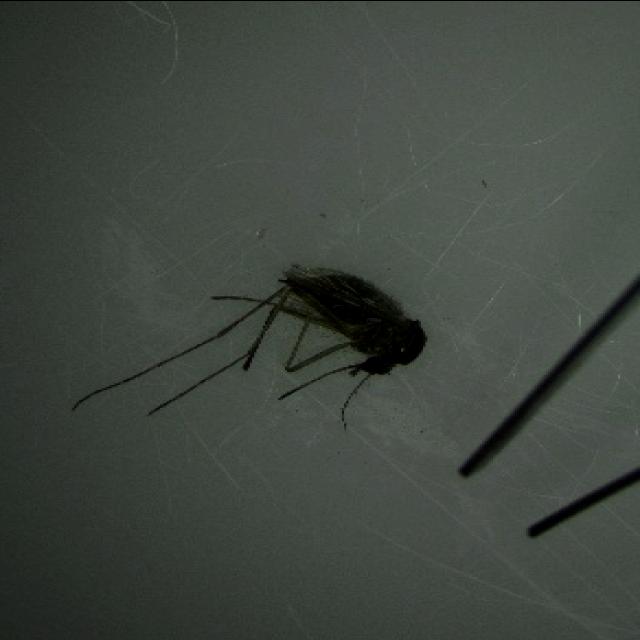
Species: aedes_vexans